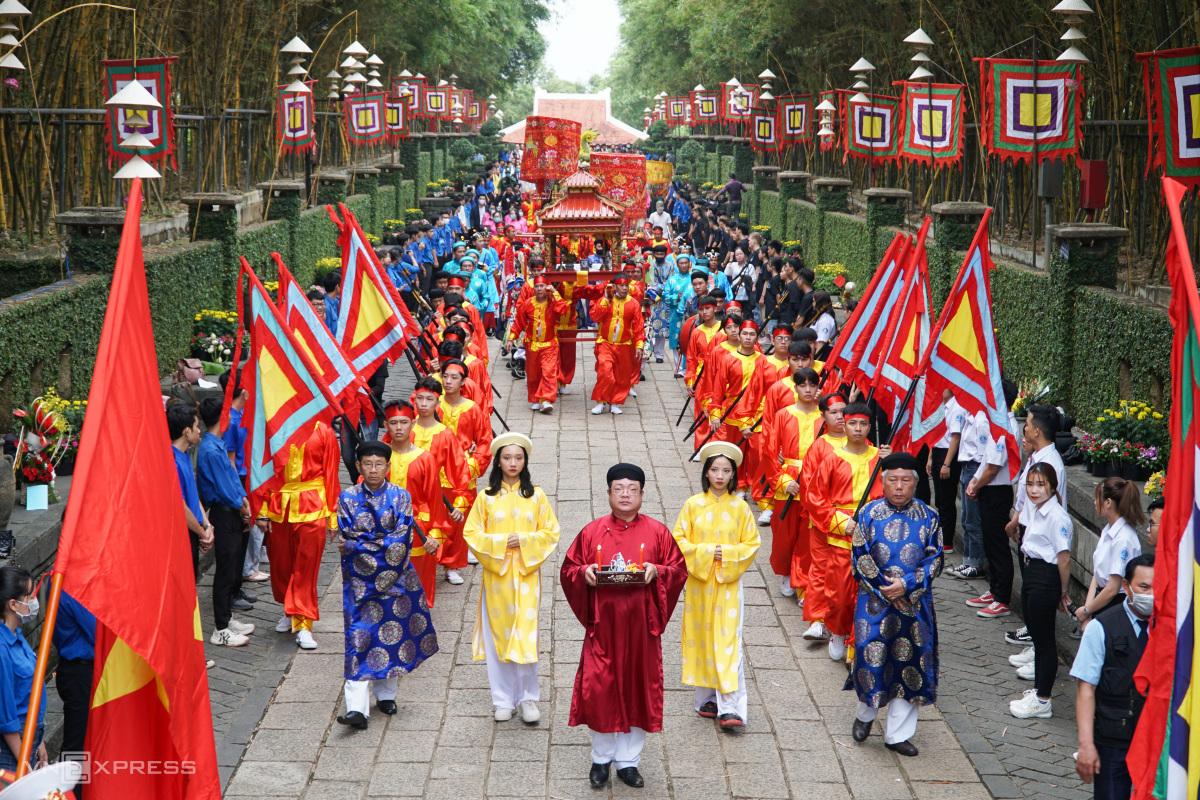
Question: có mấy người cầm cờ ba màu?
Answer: có tám người cầm cờ ba màu